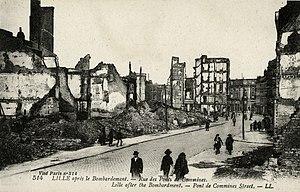
Lille Après le Bombardement. Rue des Ponts de Commines - Époque
La rue des Ponts-de-Comines est une rue de Lille, dans le Nord, en France. Il s'agit de l'une des rues du quartier de Lille-Centre.